Bron-Yr-Aur

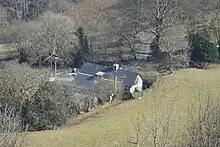
View from hillside of Bron-Yr-Aur in 2016

When on stage at Page and Plant's "" reunion in 1994, Plant announced that Page's daughter, Scarlet Page, was conceived "about half an hour" after "That's the Way" was written at Bron-Yr-Aur.